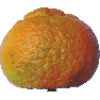
Label: Mandarine 1